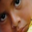
Label: boy